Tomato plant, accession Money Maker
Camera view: bottom (45 deg); turntable rotation: 300 degrees
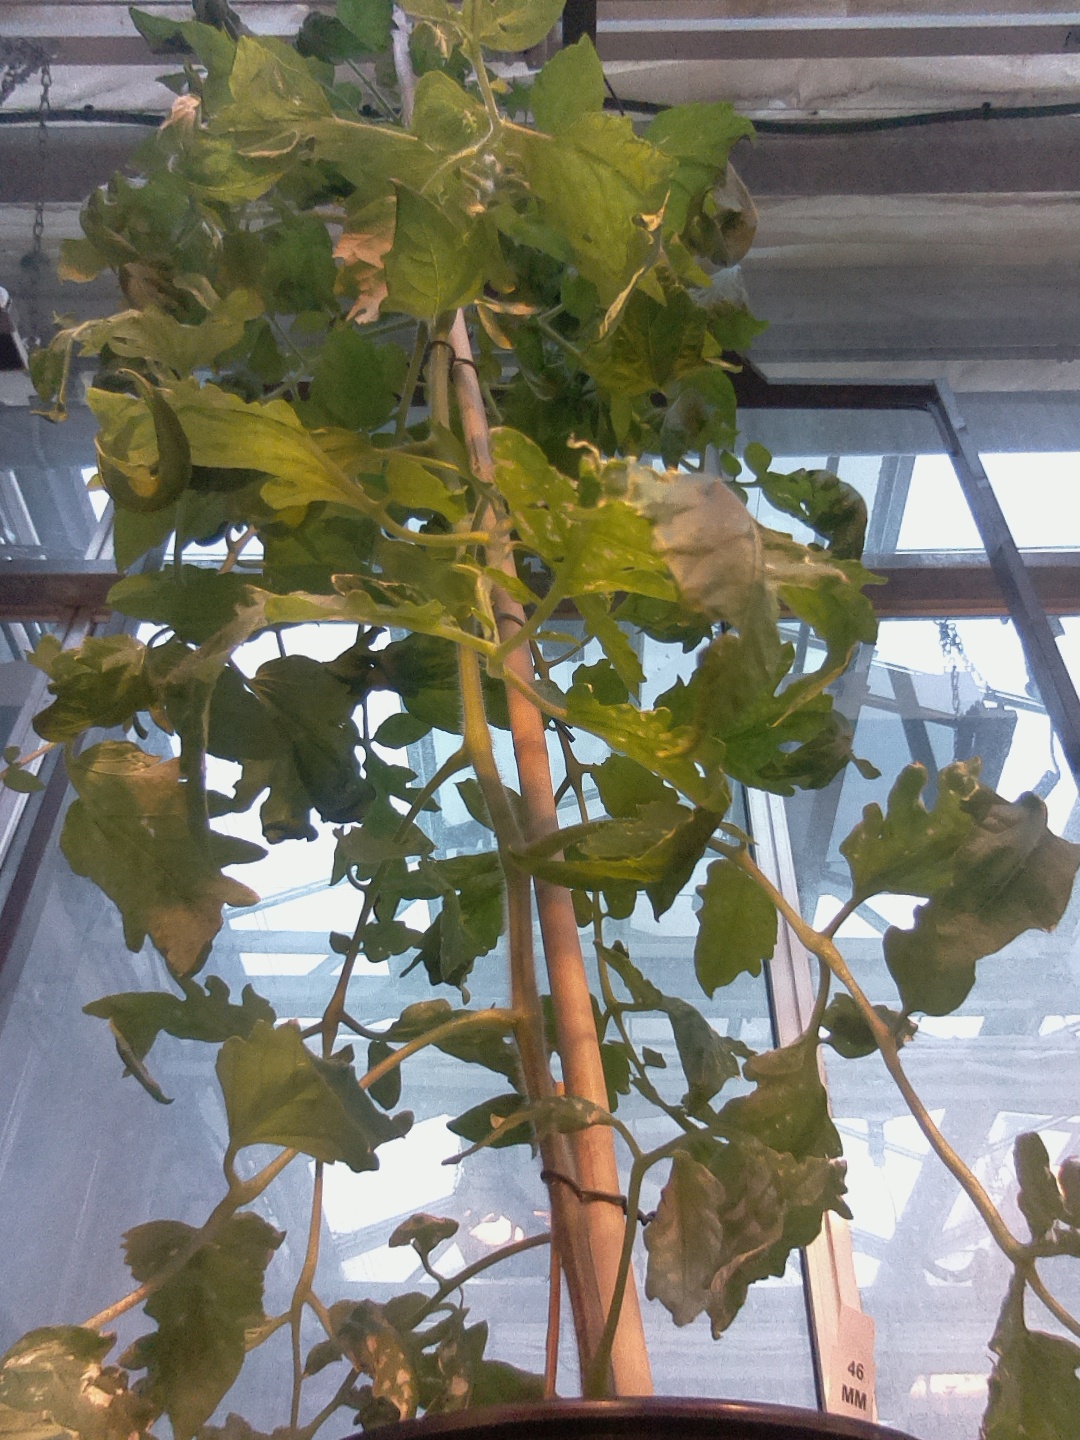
BBCH growth stage 66: Full flowering, 60%-70% of flowers open, more petals falling